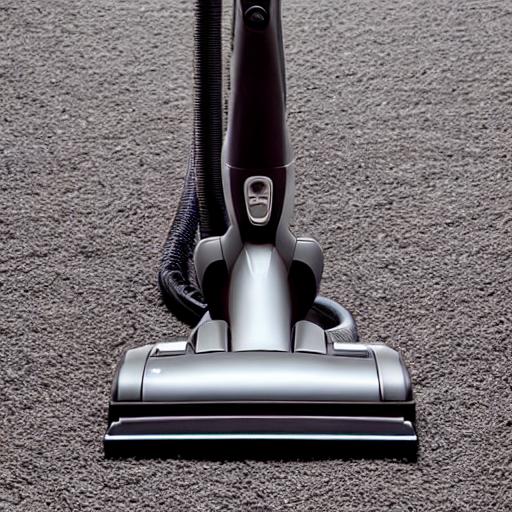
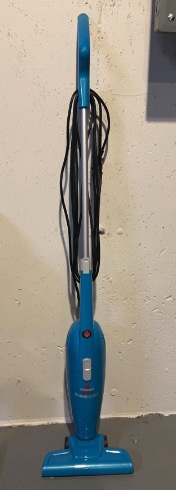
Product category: items_vacuum
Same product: no